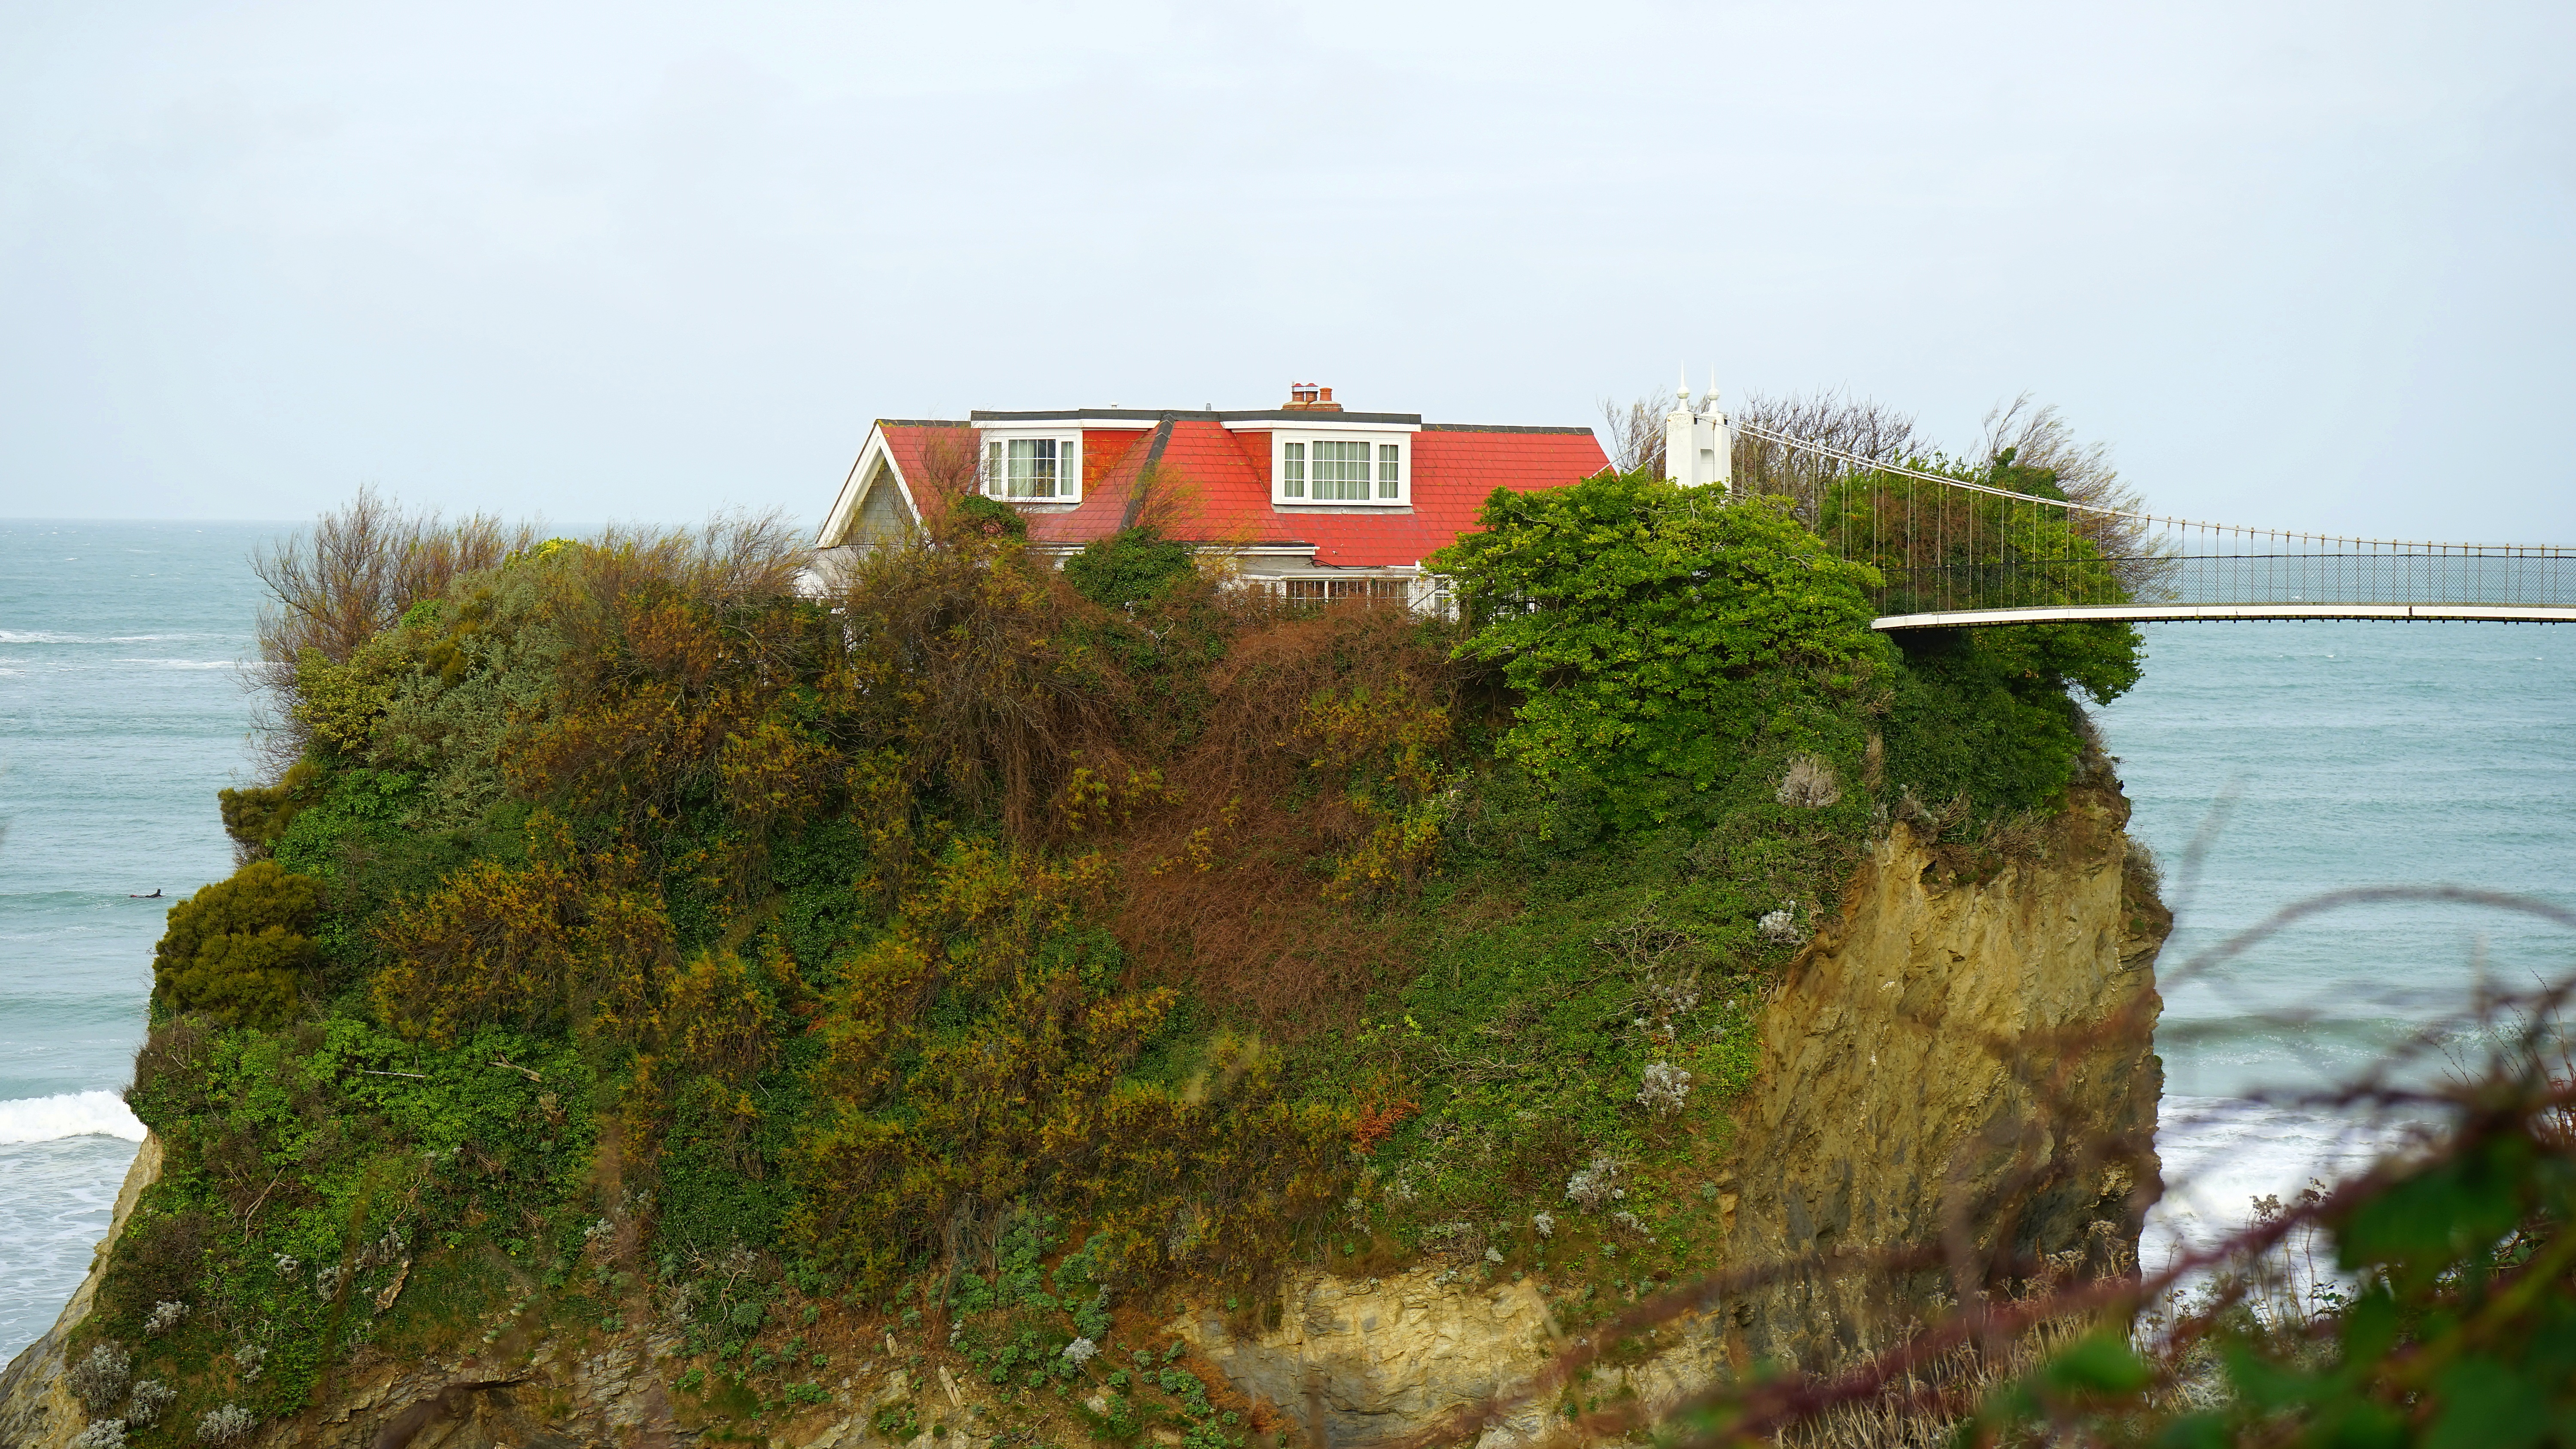
landscape, sea, coast, tree, water, grass, rock, ocean, architecture, sky, bridge, house, window, building, home, stone, cottage, landmark, residence, property, exterior, residential, dwelling, modern, rocks, luxury, design, cliffs, style, famous, private, residential house, land lot